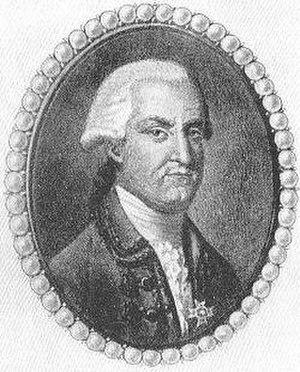
Portrait d'époque de Louis La Corne
Louis, chevalier de La Corne, né le 6 juin 1703 au Fort Frontenac et mort le 15 novembre 1761 dans la baie Aspy, est un officier militaire français. Deuxième fils de Jean-Louis de Lacorne et Marie Pécaudy de Contrecœur, il prit part à la Guerre de Sept Ans.